Durnes

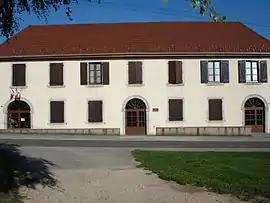
The town hall in Durnes

Durnes is a commune in the Doubs department in the Bourgogne-Franche-Comté region in eastern France.